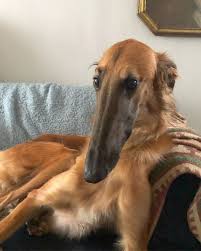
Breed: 226-n000064-borzoi